Todea barbara

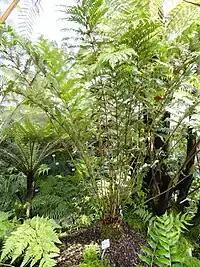
"Todea barbara" showing trunk

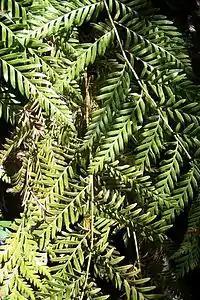
King Fern closeup of frond

In South Australia, the "Todea barbara" fern is increasingly rare, with small groups occurring in just a few disparate localities in the Mount Lofty Ranges.